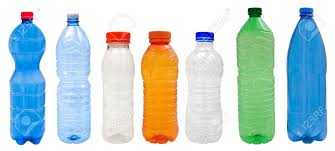
Waste category: plastic